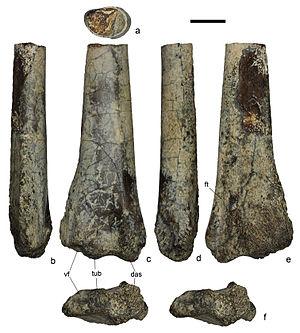
Azhdarcho est un genre éteint de ptérosaures ptérodactyloïdes ayant vécu en Ouzbékistan au Crétacé supérieur, soit il y a environ 92 Ma.